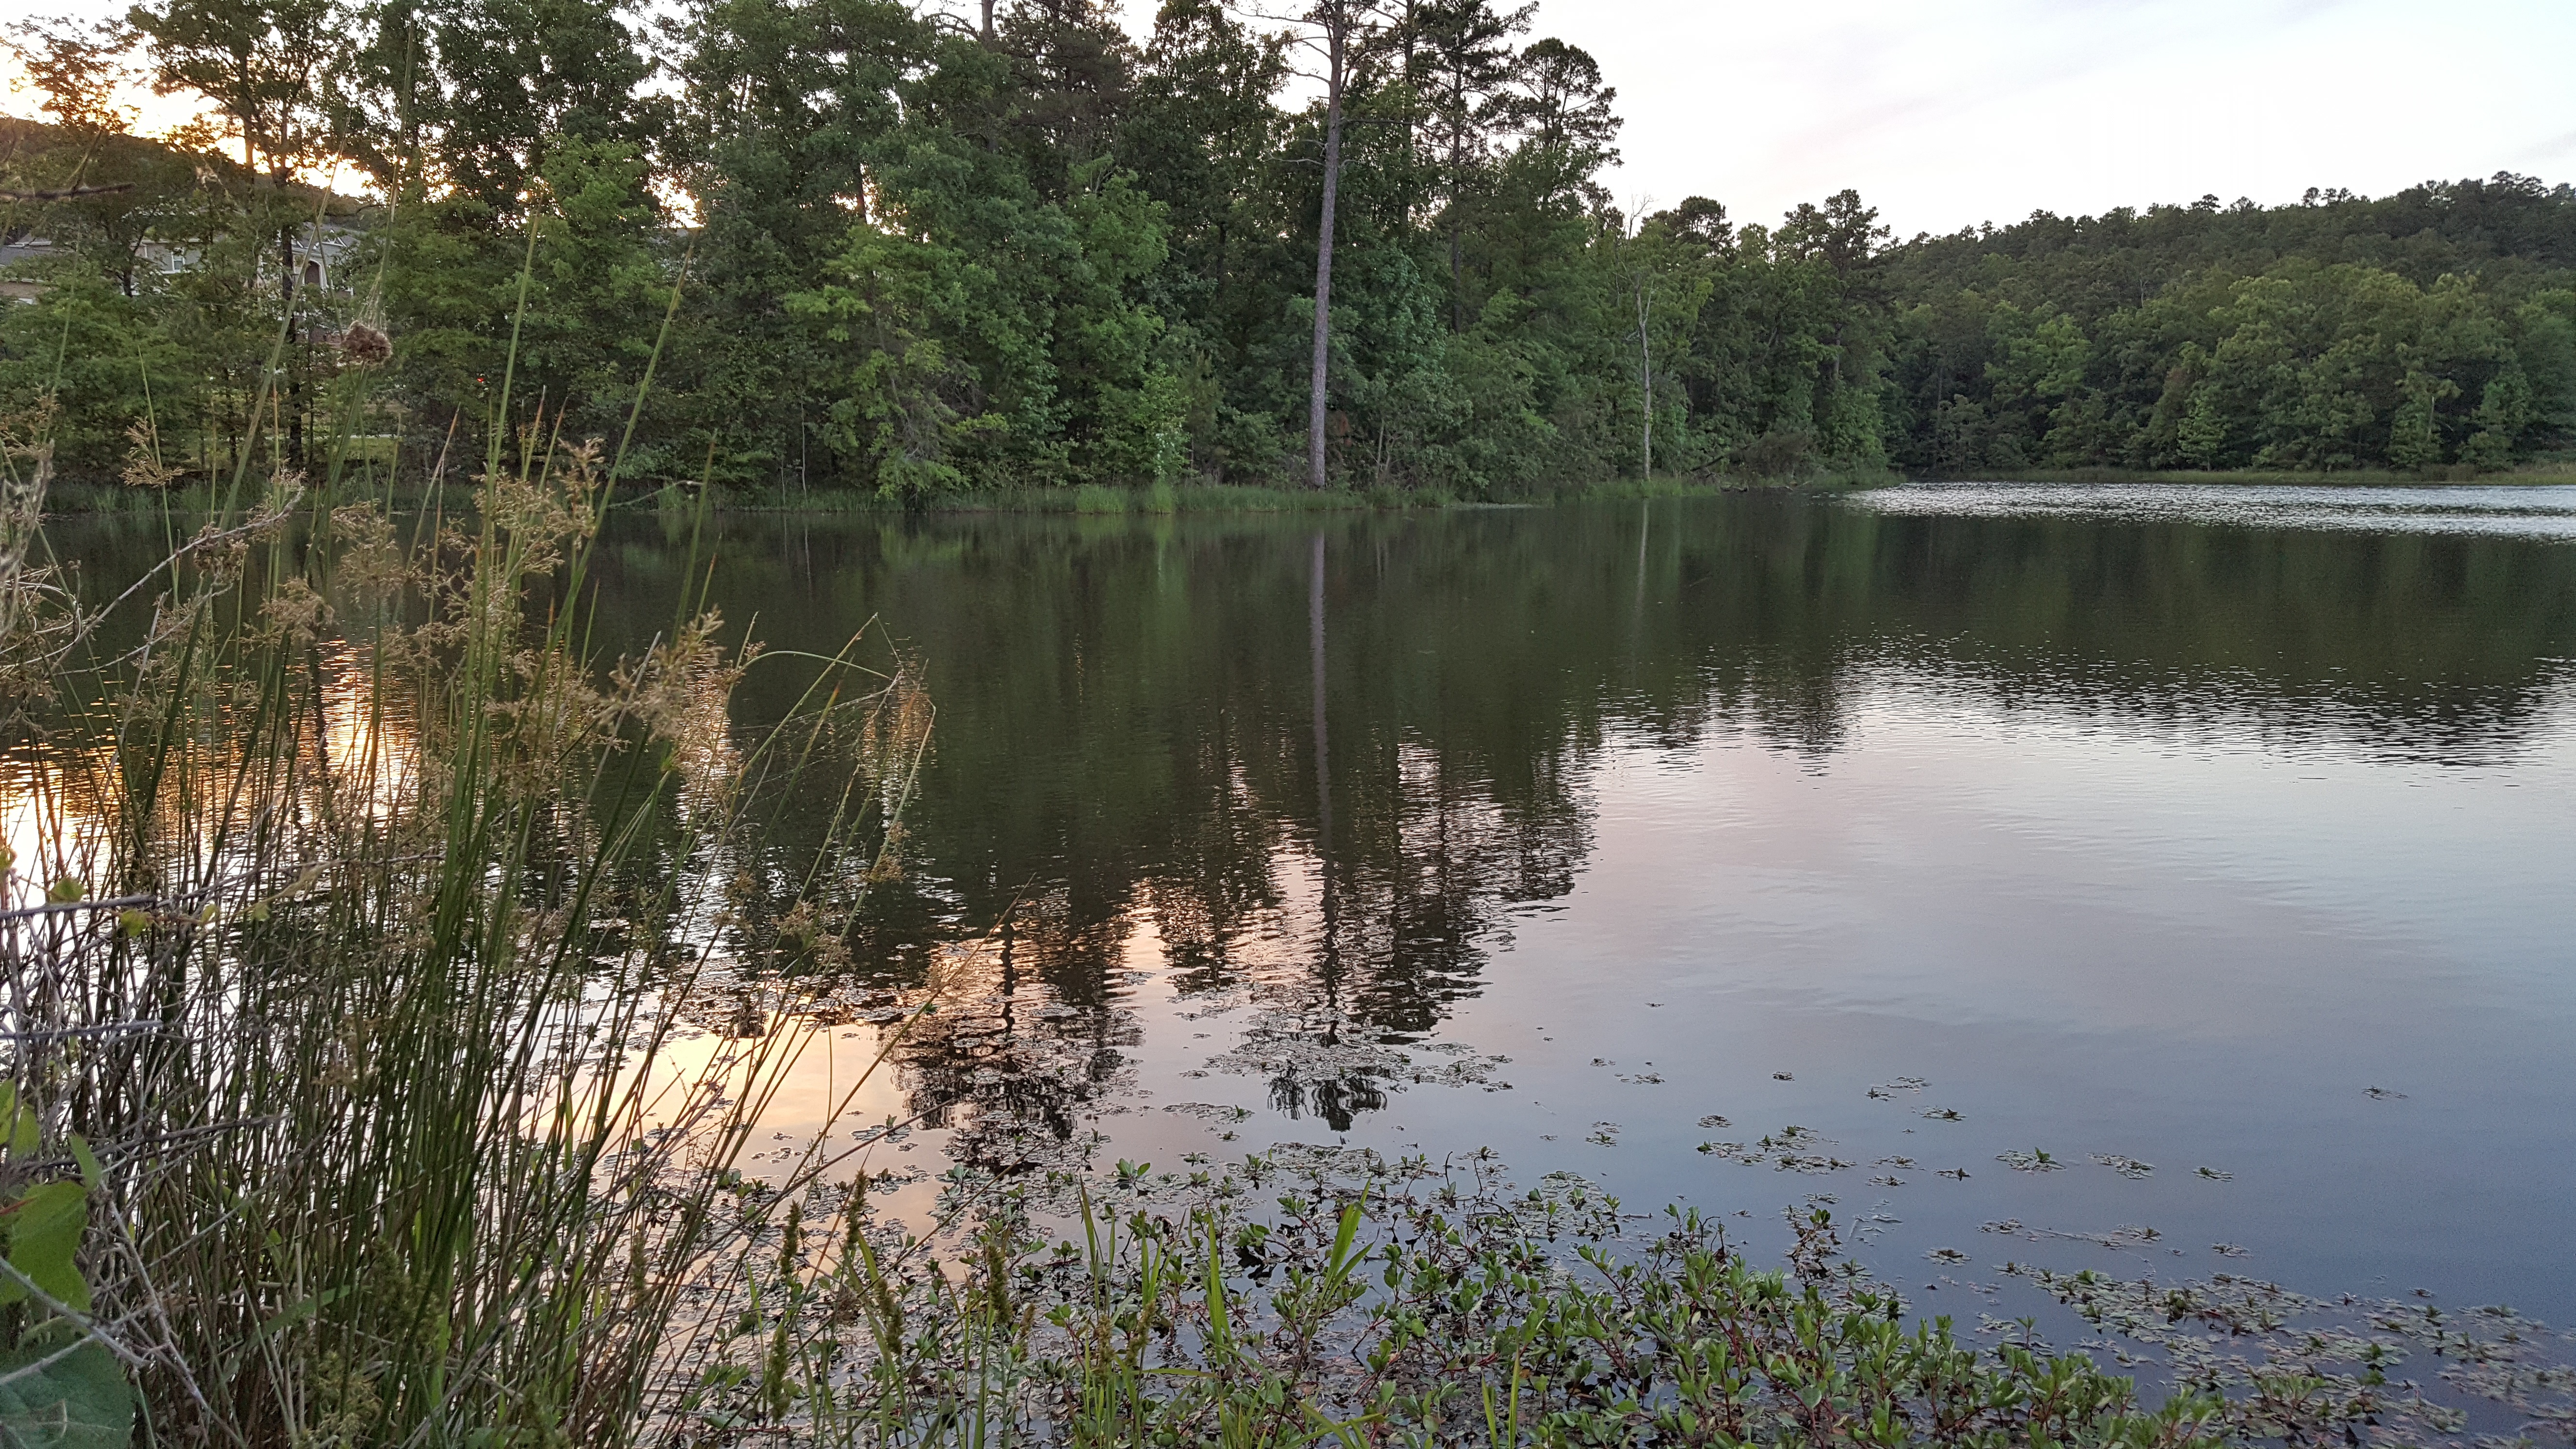
tree, marsh, swamp, lake, pond, reflection, reservoir, waterway, body of water, wetland, bog, floodplain, habitat, ecosystem, nature reserve, fish pond, natural environment, bayou